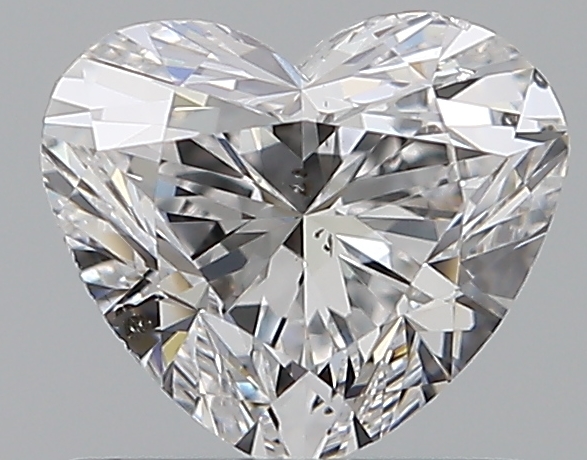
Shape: heart
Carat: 0.72
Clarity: SI1
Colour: D
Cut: EX
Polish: EX
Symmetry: VG
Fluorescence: F
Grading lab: GIA
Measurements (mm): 5.3 x 6.08 x 3.68